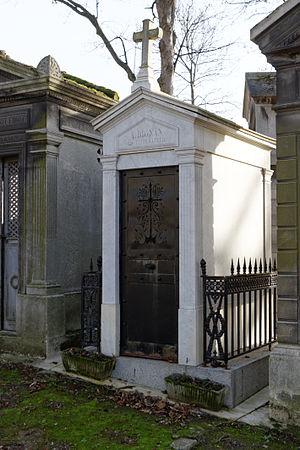
Anne Bignan, né à Lyon le 3 août 1795 et mort à Pau le 27 novembre 1861, est un homme de lettres et poète français, réputé à son époque tant pour ses traductions d'Homère que pour sa passion des honneurs académiques.